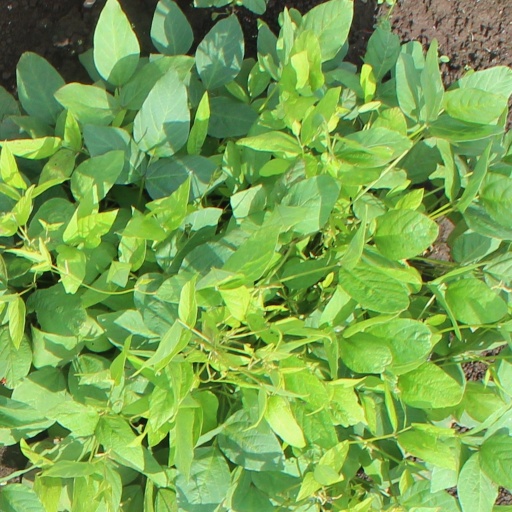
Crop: soybean